Homeland Bridge

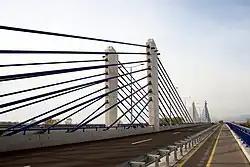
Homeland Bridge, looking north

Homeland Bridge is an bridge over the Sava River located in southeastern Zagreb, Croatia. Its administrative location is the city district Peščenica - Žitnjak. The bridge carries four lanes connecting the Radnička street between the Petruševec neighborhood in the north and the Kosnica interchange with the Zagreb bypass in the south.